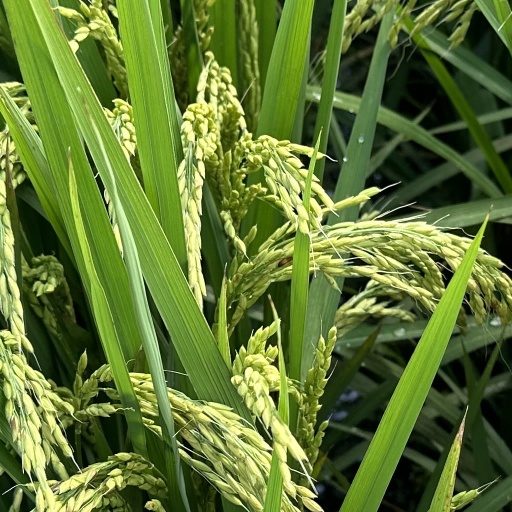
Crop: rice